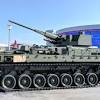
Label: BMP